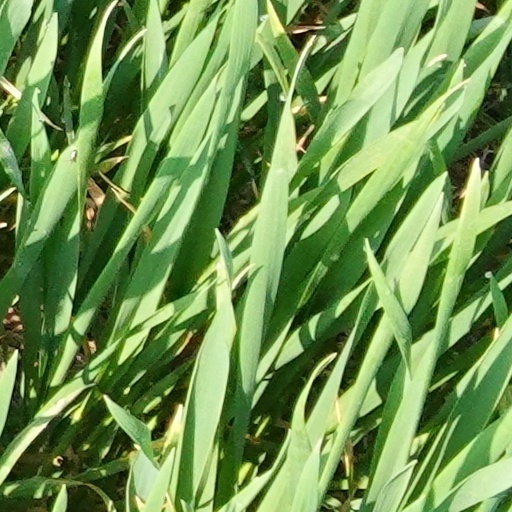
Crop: wheat